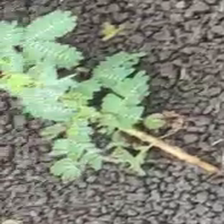
Weed species: Dwarf_cassia_(Chamaecrista pumila)